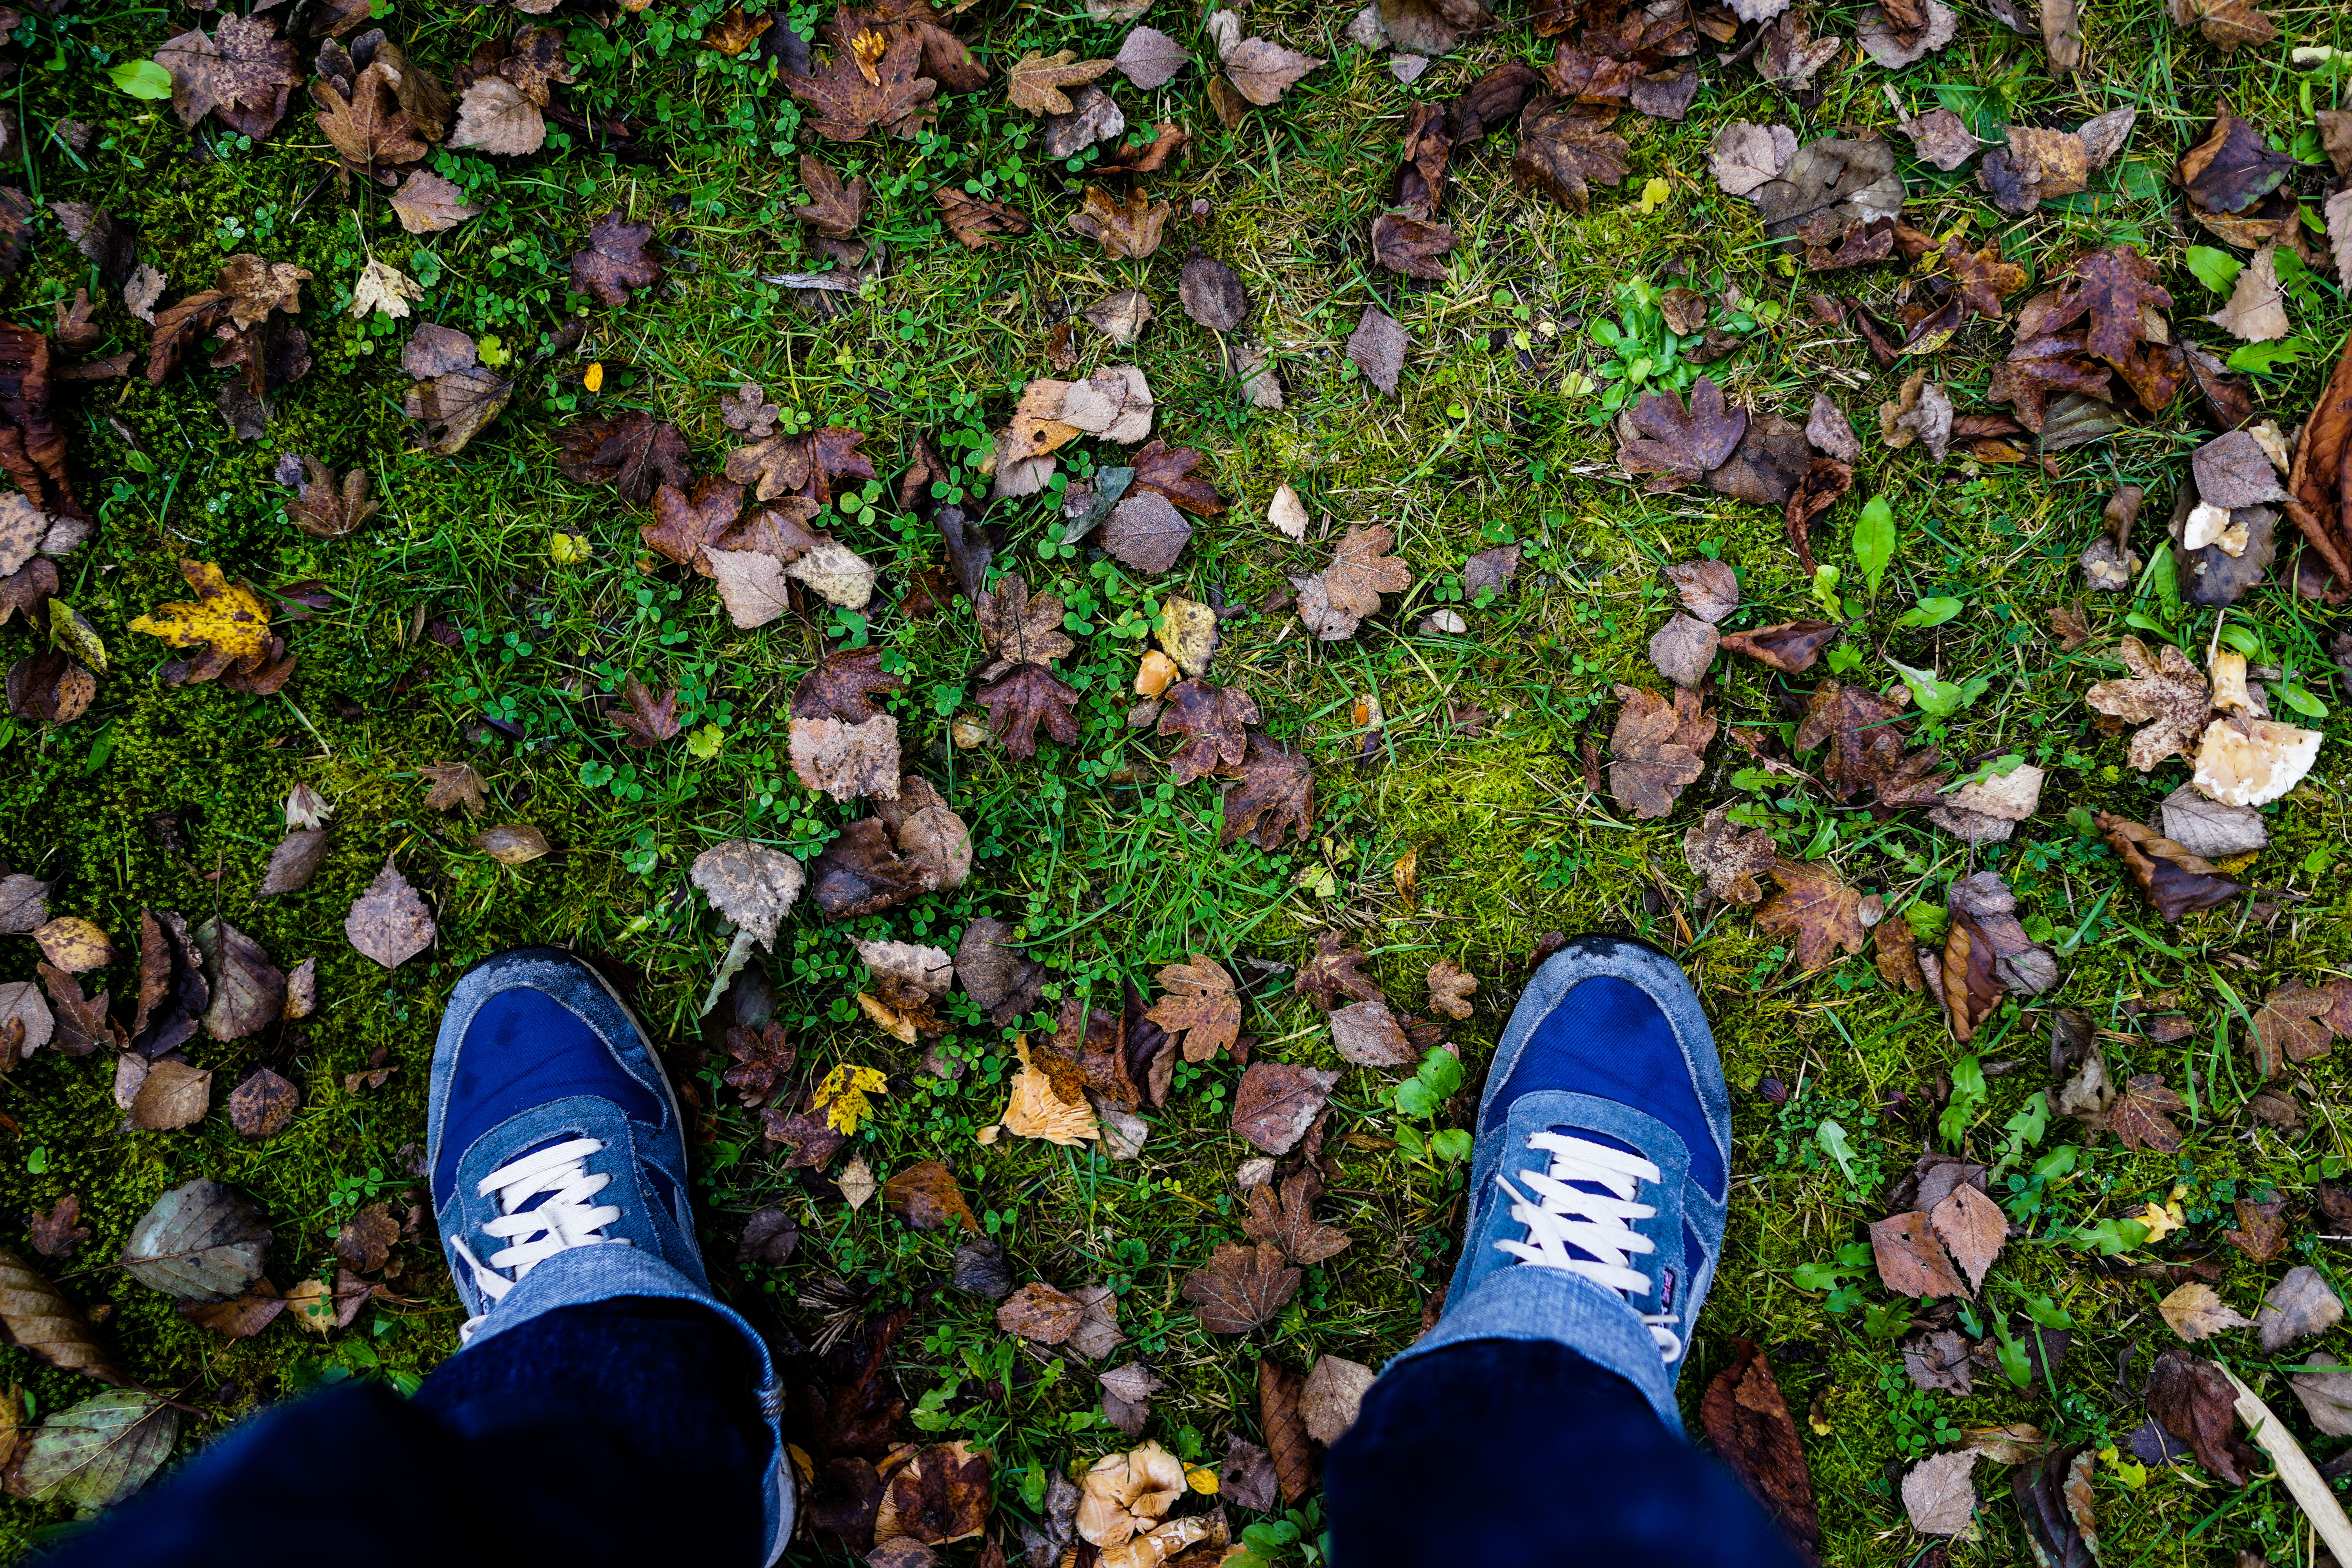
tree, nature, forest, grass, plant, leaf, flower, feet, standing, green, autumn, soil, botany, flora, season, shoes, cool image, herbst, bayern, bavaria, woodland, below, i, farben, laub, schuhe, boden, indiansummer, unten, stehen, abenteuer, laubfall, autumnadventures